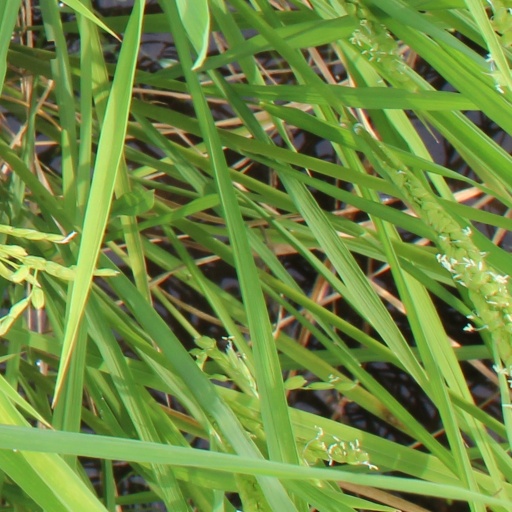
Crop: rice